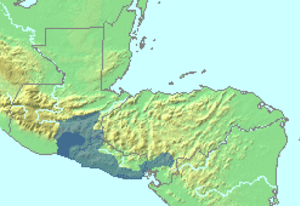
Le xinca est une langue amérindienne isolée parlée dans le Sud-Est du Guatemala, par les Xincas.